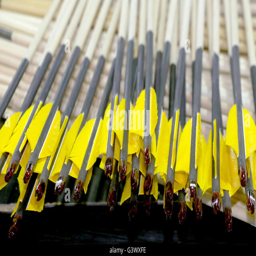
end of arrows with feathers as a background